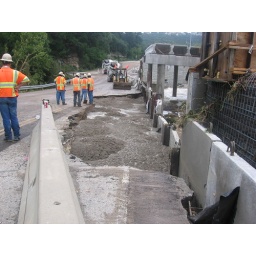
TxDOT crews assess road and bridge damage on RM 2222 in Austin District after Bull Creek flood.